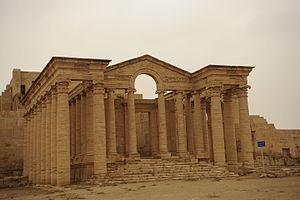
Hatra est une ancienne cité arabe de Haute Mésopotamie, dans le Nord de l'Irak actuel. Elle s'est développée au cours des trois premiers siècles de l'ère chrétienne, en particulier au IIᵉ siècle, alors qu'elle était capitale d'un royaume puissant, allié de l'Empire parthe, et qu'elle résista à plusieurs sièges des armées de l'Empire romain. Hatra fut un important centre religieux, dont la divinité principale était le Dieu-Soleil. Son rayonnement s'étendait aux tribus arabes voisines, et elle était sans doute aussi un important centre caravanier. Sa culture était un mélange de traditions mésopotamiennes, syriennes, gréco-romaines et iraniennes, visible notamment dans les domaines religieux, architecturaux et artistiques. Elle fut détruite après la chute des Parthes, par les Perses sassanides d'Ardachîr Iᵉʳ et Shapur Iᵉʳ en 241 puis abandonnée par la suite.